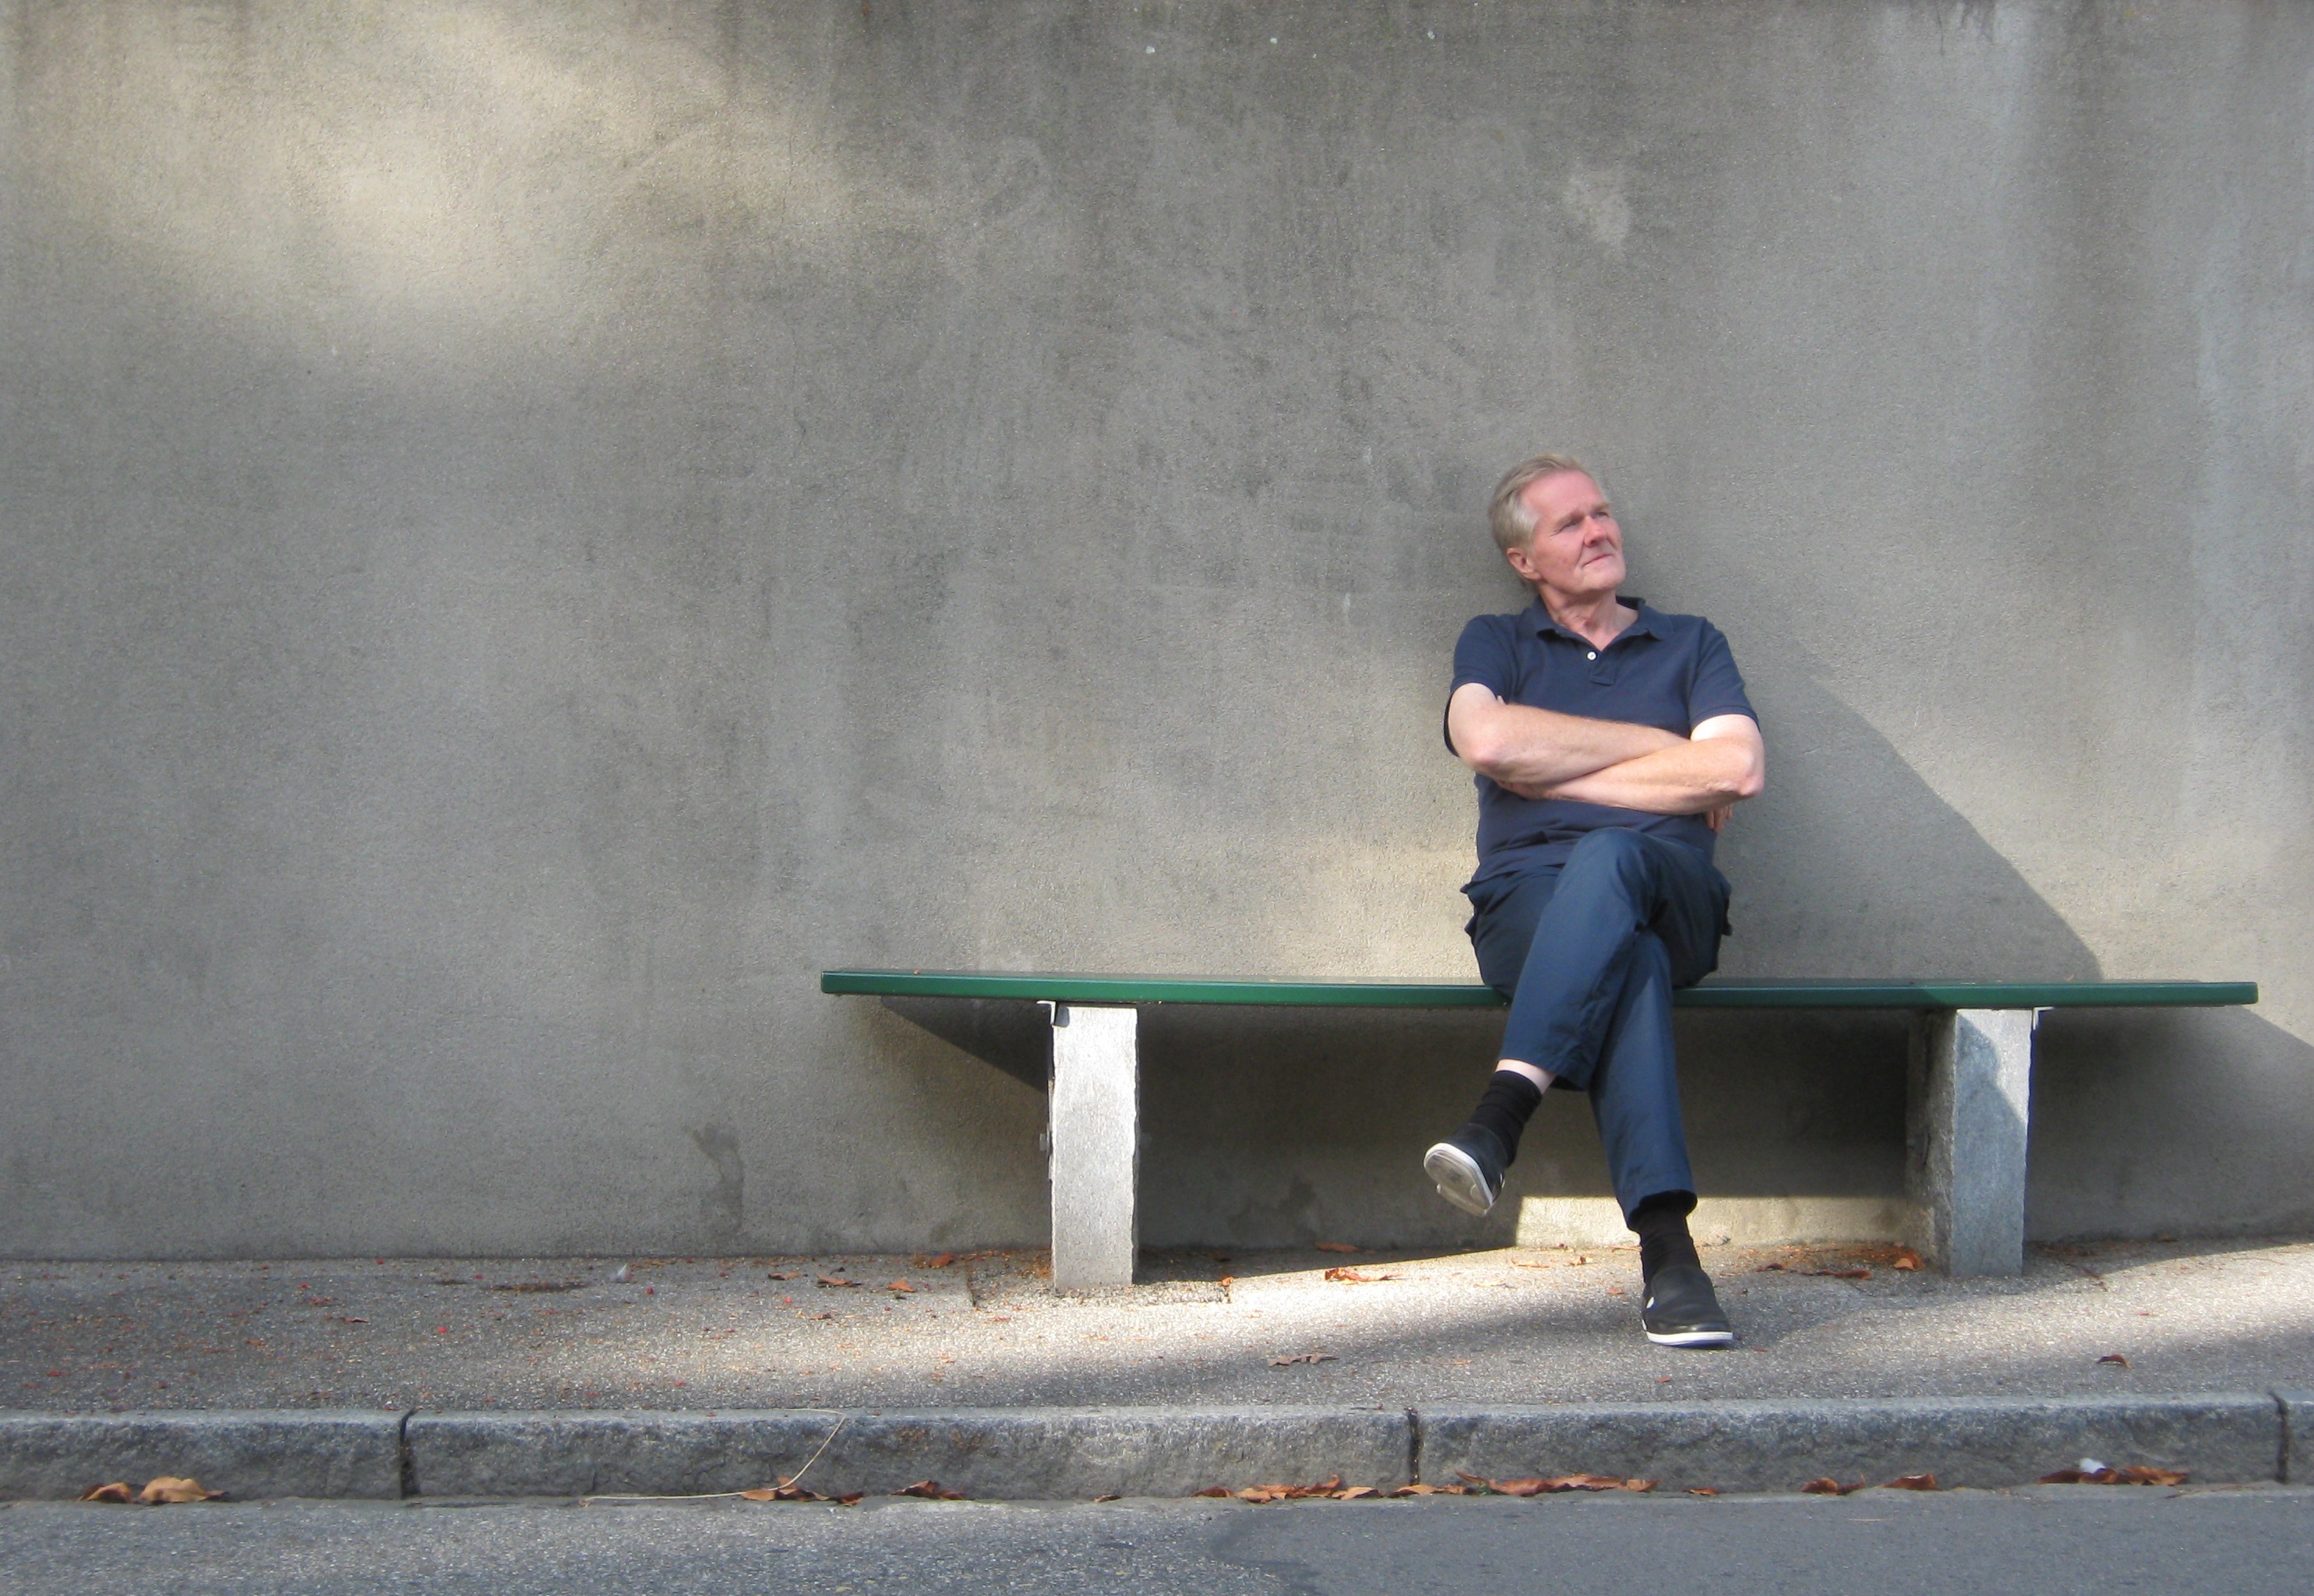
man, white, photography, wall, relax, color, sitting, shadow, blue, rest, black, furniture, bus stop, sit, bank, relaxation, photograph, recovery, human positions